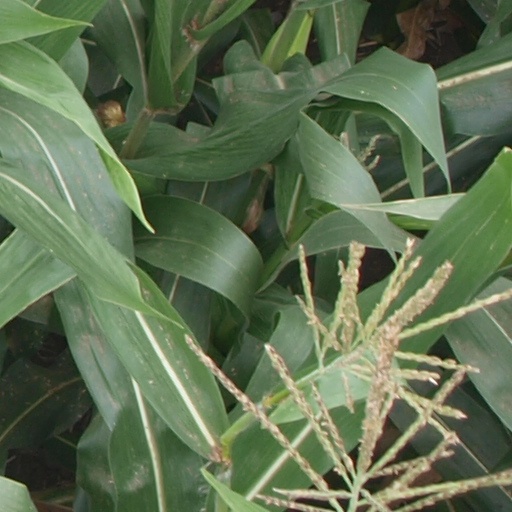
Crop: maize; corn